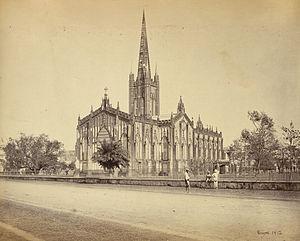
La cathédrale Saint-Paul de Calcutta est un édifice religieux anglican édifié en 1847 par les Anglais à Calcutta, en Inde. Construite comme cathédrale, pour remplacer l'église Saint-Jean, elle est située dans la partie méridionale du grand espace vert de Calcutta appelé 'Maïdan' où elle côtoie le Victoria Memorial, les centres culturels Nandan et Rabindra Sadan ainsi que le Birla Planetarium.